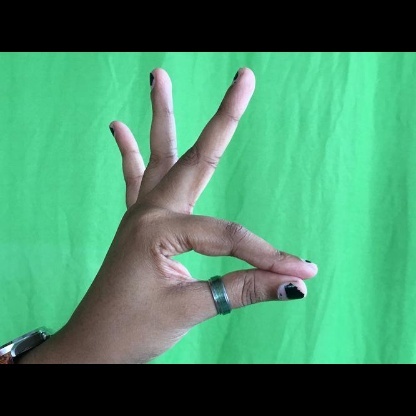
Mudra: Hamsasyam